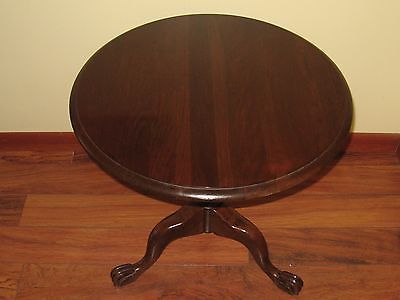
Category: table